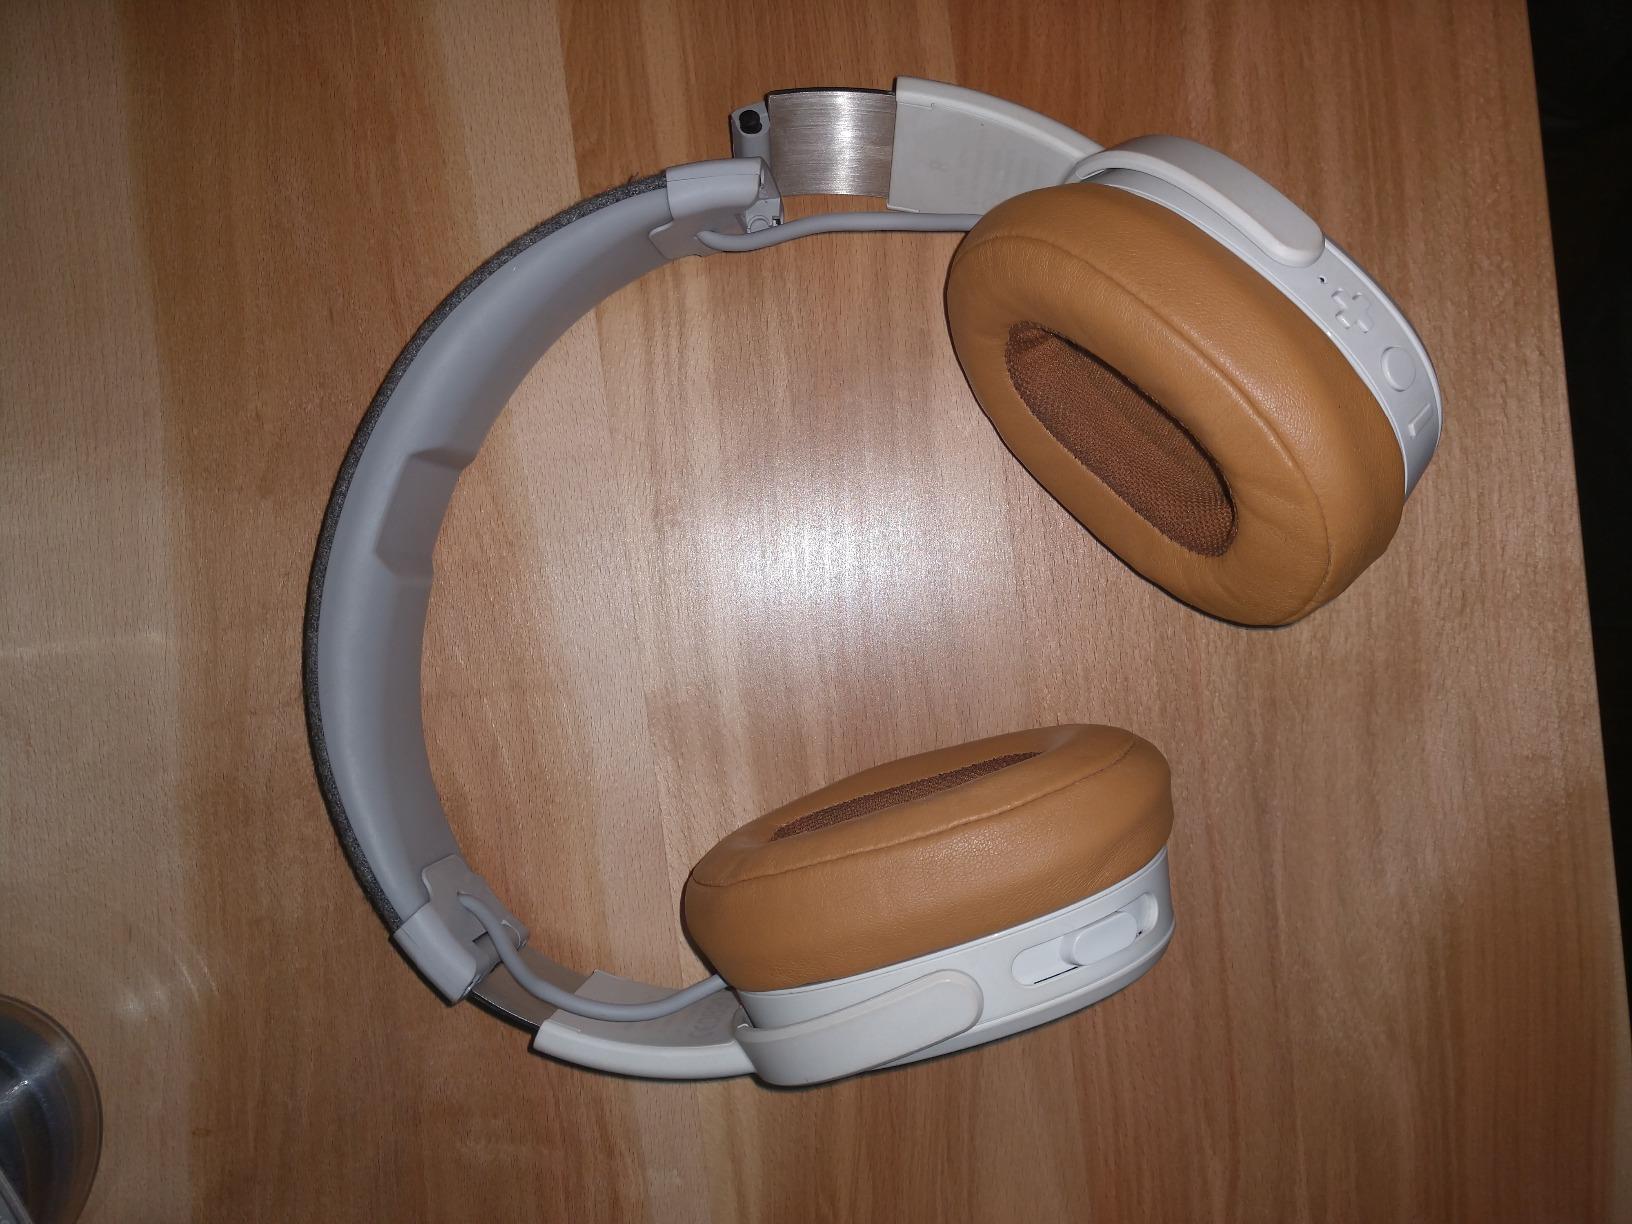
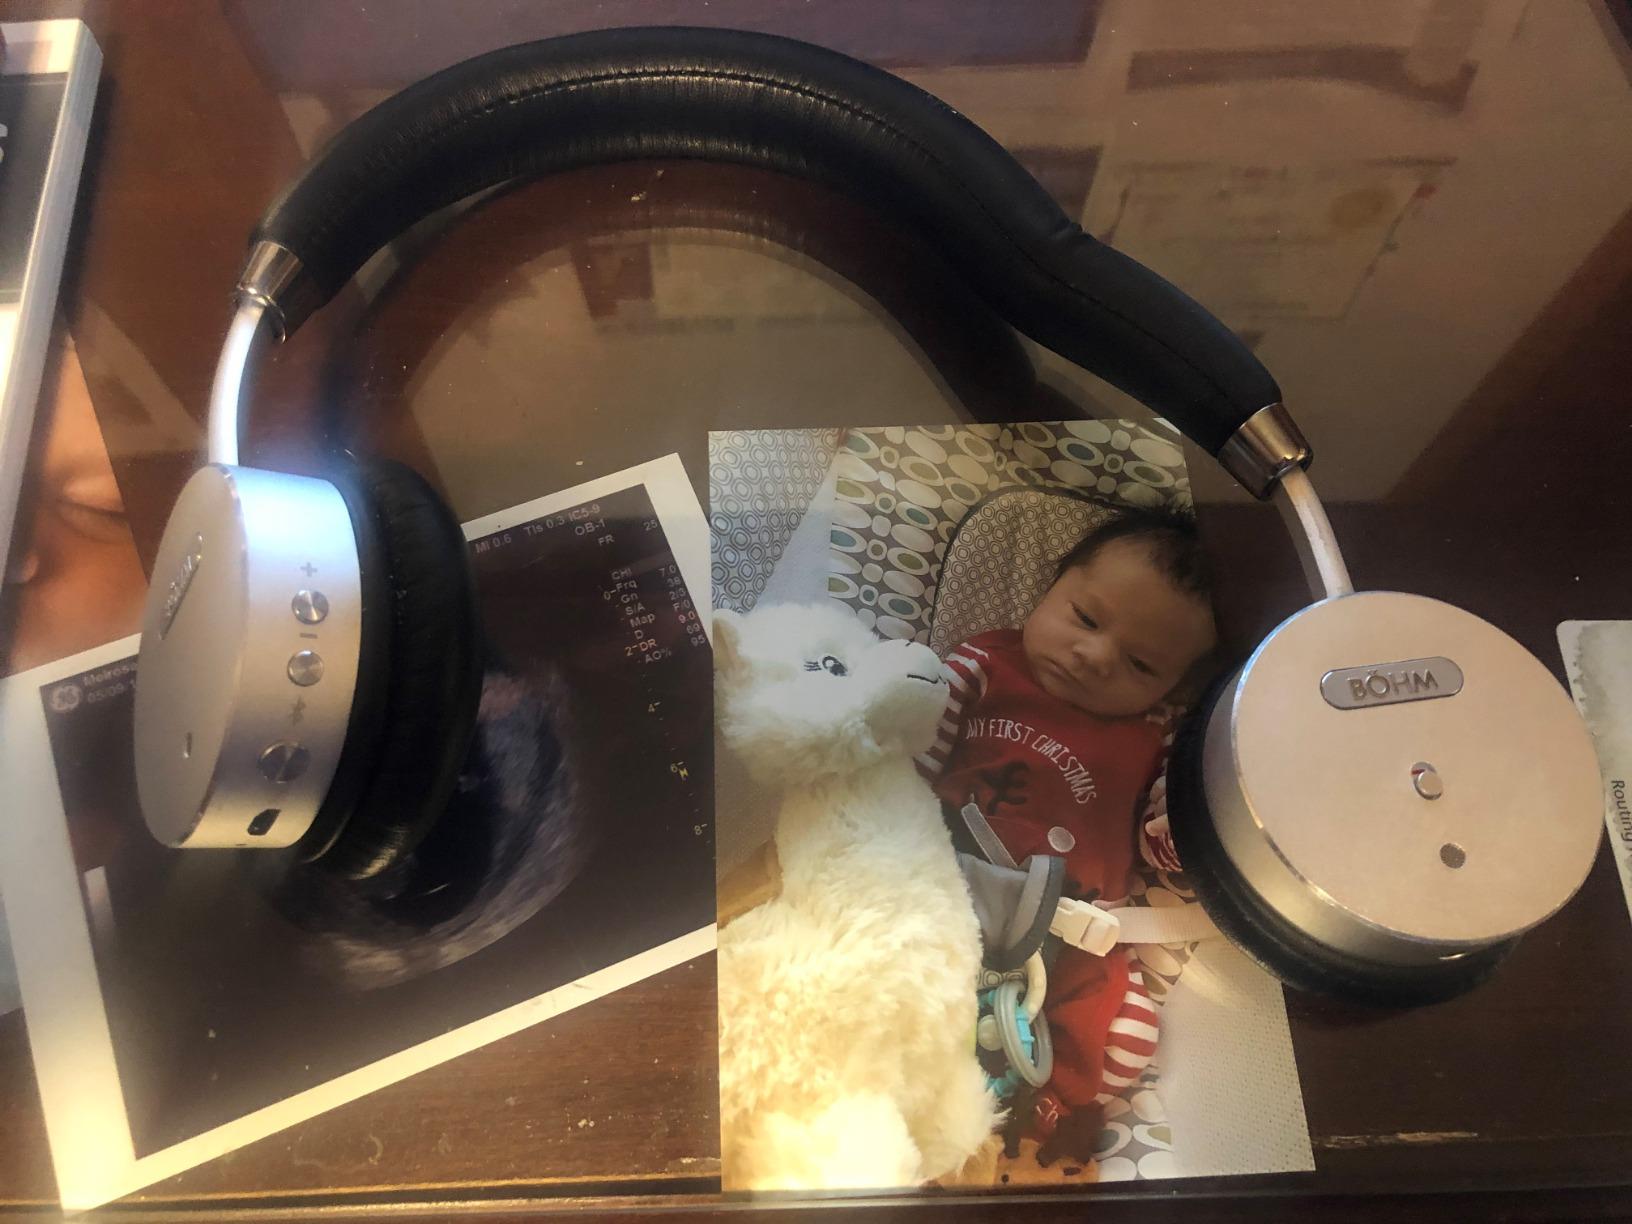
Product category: headphones
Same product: no